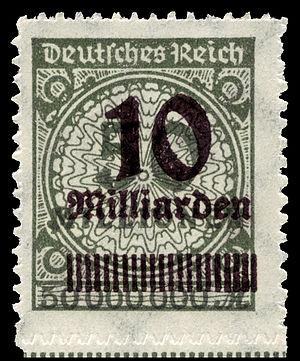
Une surcharge est une inscription ajoutée sur un timbre-poste après son impression. Le plus souvent à l’encre noire, certaines ont pu être à l’encre rouge. Les administrations postales ont eu recours aux surcharges pour beaucoup de raisons.